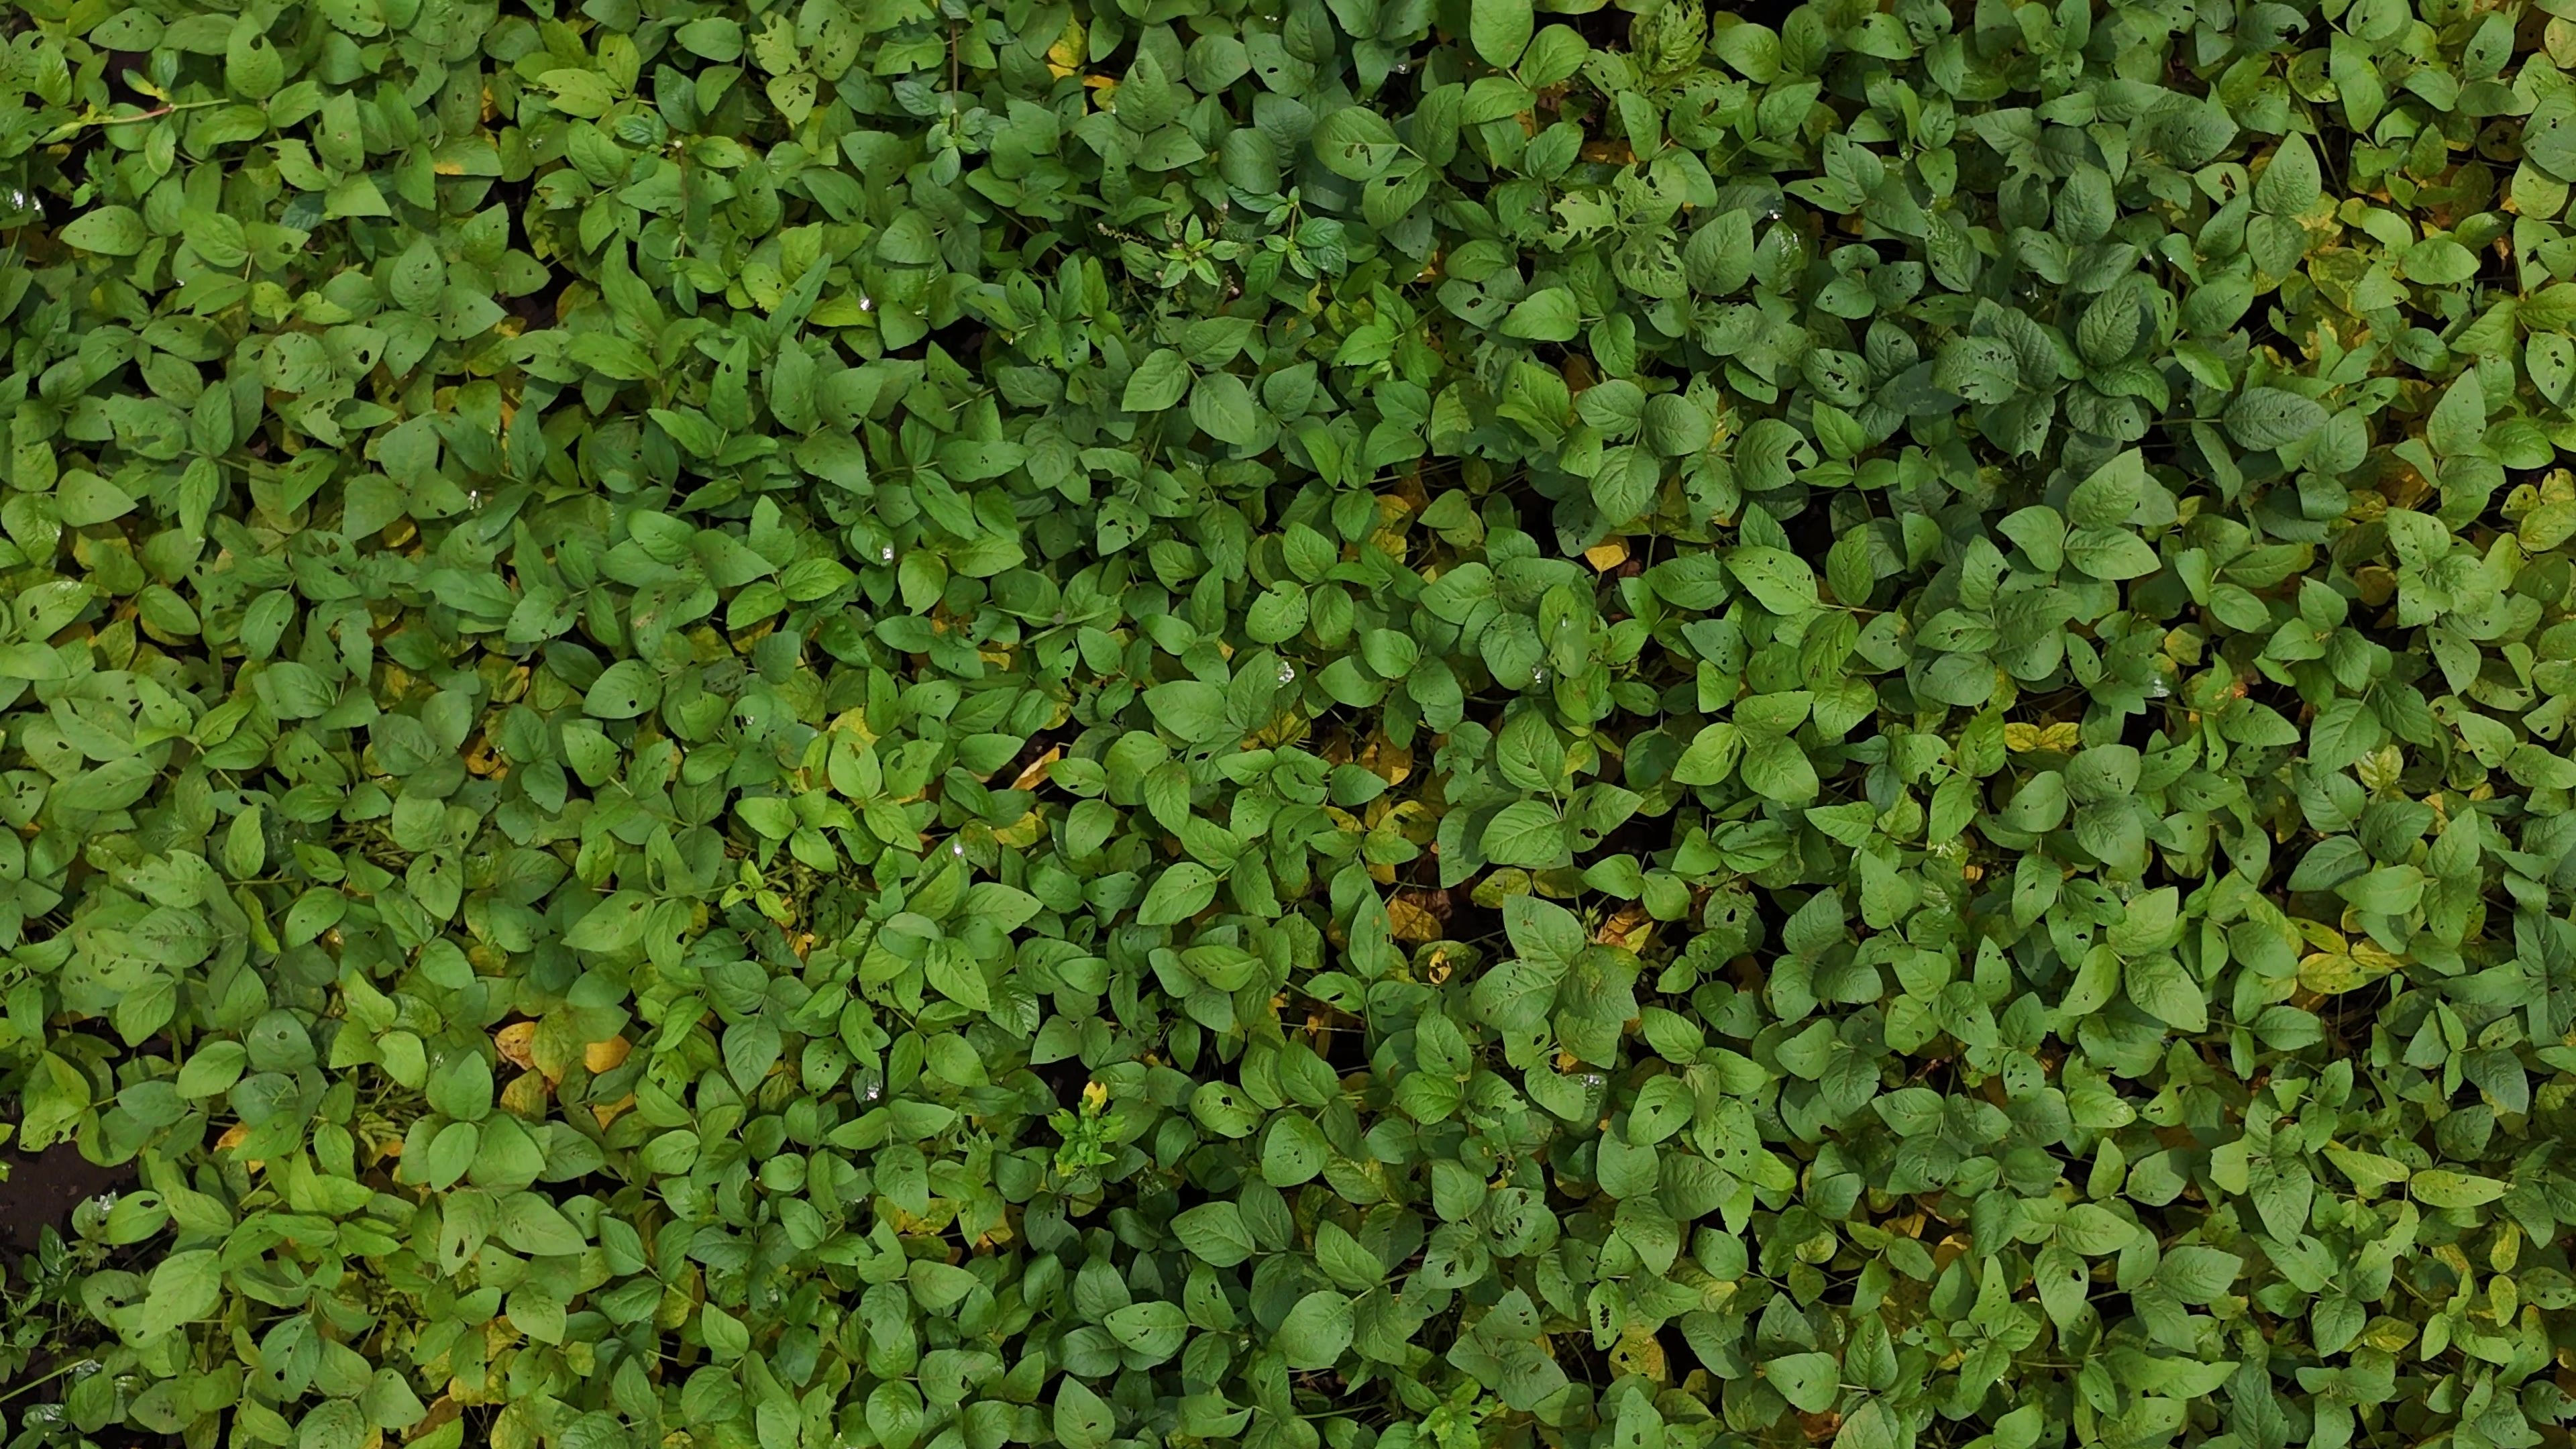
Label: Mosaic